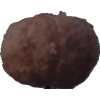
Label: orange_peeled